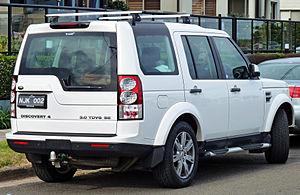
Le Land Rover Discovery est un véhicule tout-terrain produit par le constructeur automobile britannique Land Rover.